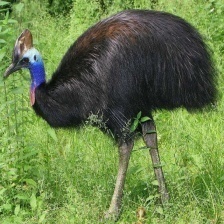
Species: CASSOWARY
Scientific name: CASUARIUS